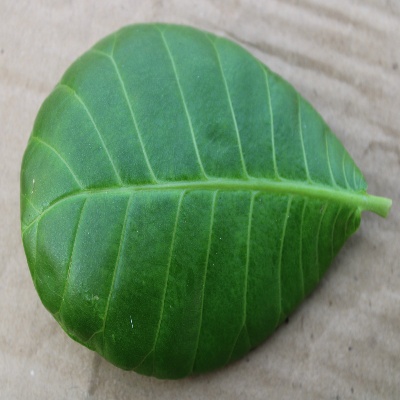
Crop: Cashew
Condition: healthy